Ottoman music

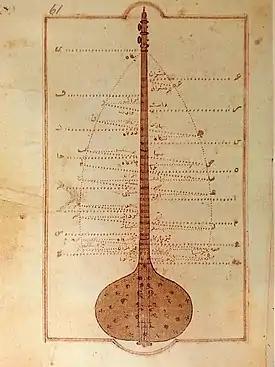
Description and illustration of a tanbûr from "Kitâb-ı ‘İlmü’l Mûsîkî ala Vechi’l-Hurûfat", written by Dimitrie Cantemir.

While the classical age of the Ottoman Empire is often viewed as an age when Ottoman hegemony over Europe had reached a peak, Tanrıkorur argues that "the evolution of the Ottoman music did not always follow a parallel to the stages of the evolution of the Empire, in terms of her political and economic dimensions." In fact, because of the sudden decline of Persian classical music which, according to Feldman, "prevented the entire musical system of the previous era to be preserved and transmitted", the largely Persianate music of the courts witnessed a gradual return to folk styles, with a particular emphasis placed on the murabba form. While many peşrevs and semais, which were tightly integrated into Ottoman society, were widely enjoyed by the upper classes, these were often simplified, with a notable absence of long and complex rhythmic cycles.